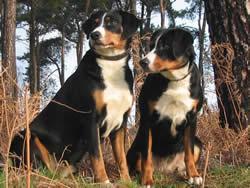
EntleBucher